Christoph Langenmantel

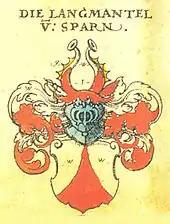
Coat of arms of the Langenmantel vom Sparren

Christoph Langenmantel or "Christoph Langenmantel vom Sparren" (1488, in Augsburg – 17 May 1538, in Ingolstadt) was a nobleman, Carmelite friar, canon of Freising and a supporter of Martin Luther.